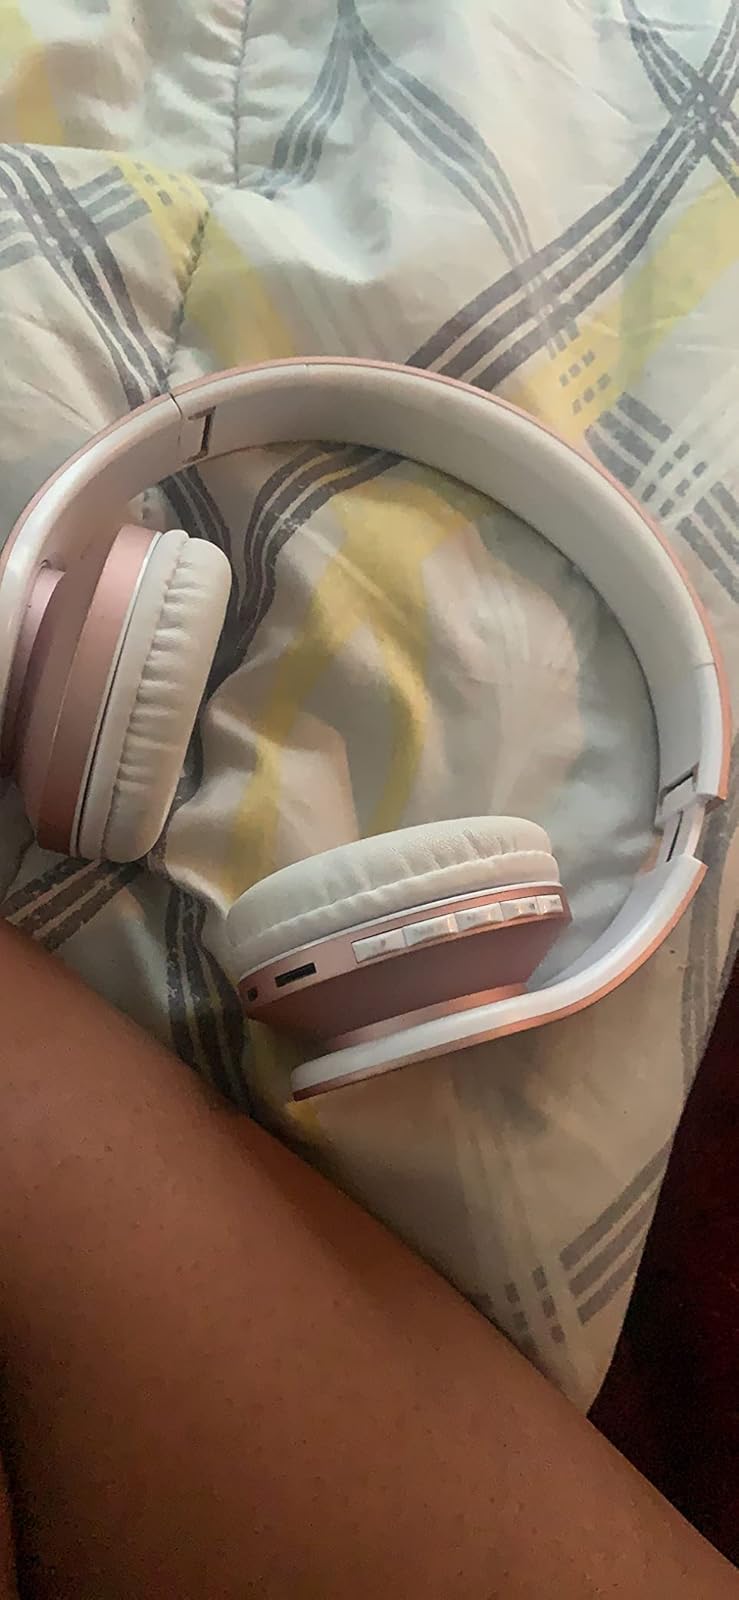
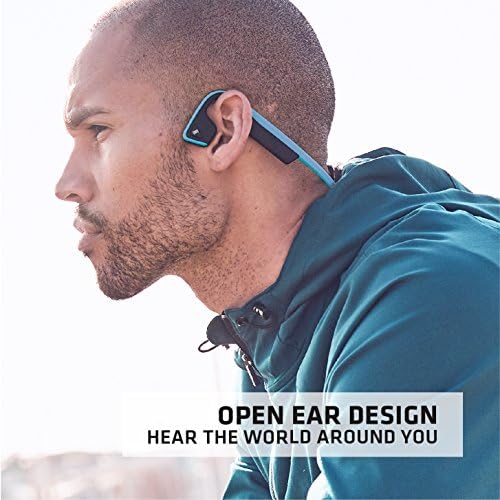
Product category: headphones
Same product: no